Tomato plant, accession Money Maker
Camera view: bottom (45 deg); turntable rotation: 90 degrees
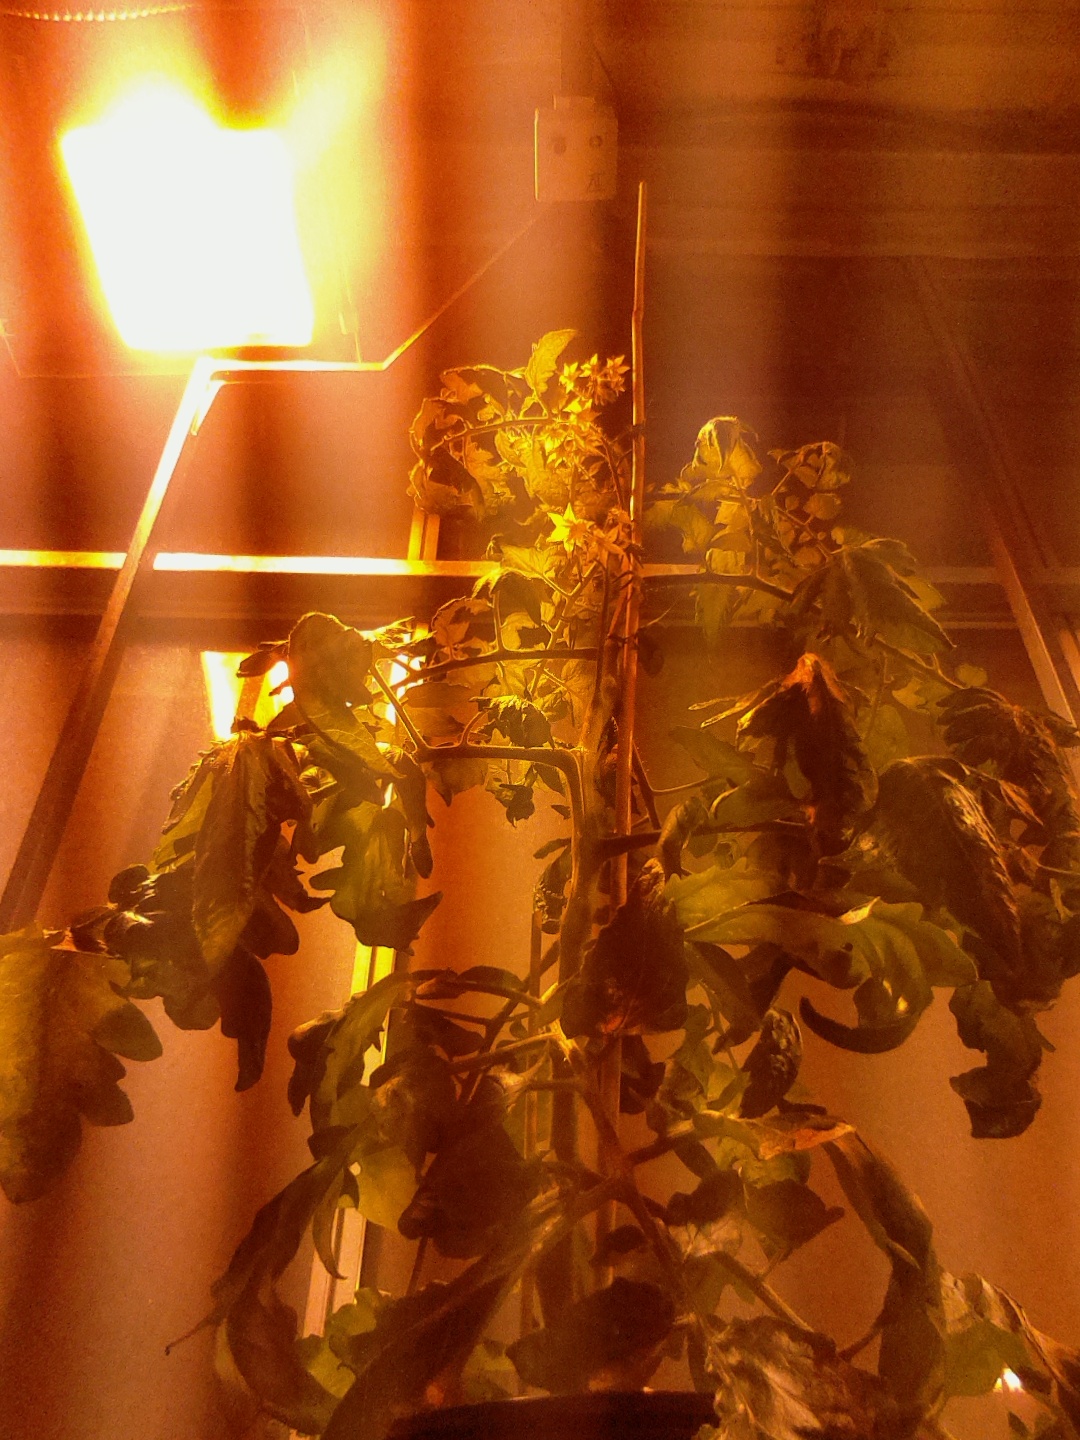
BBCH growth stage 69: End of flowering, 90%-100% of flowers open, more petals falling